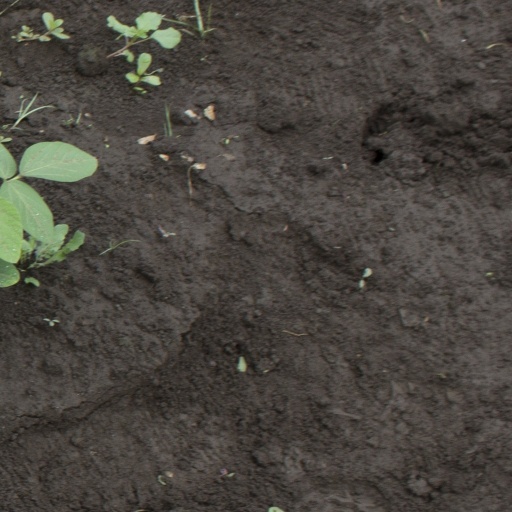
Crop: soybean